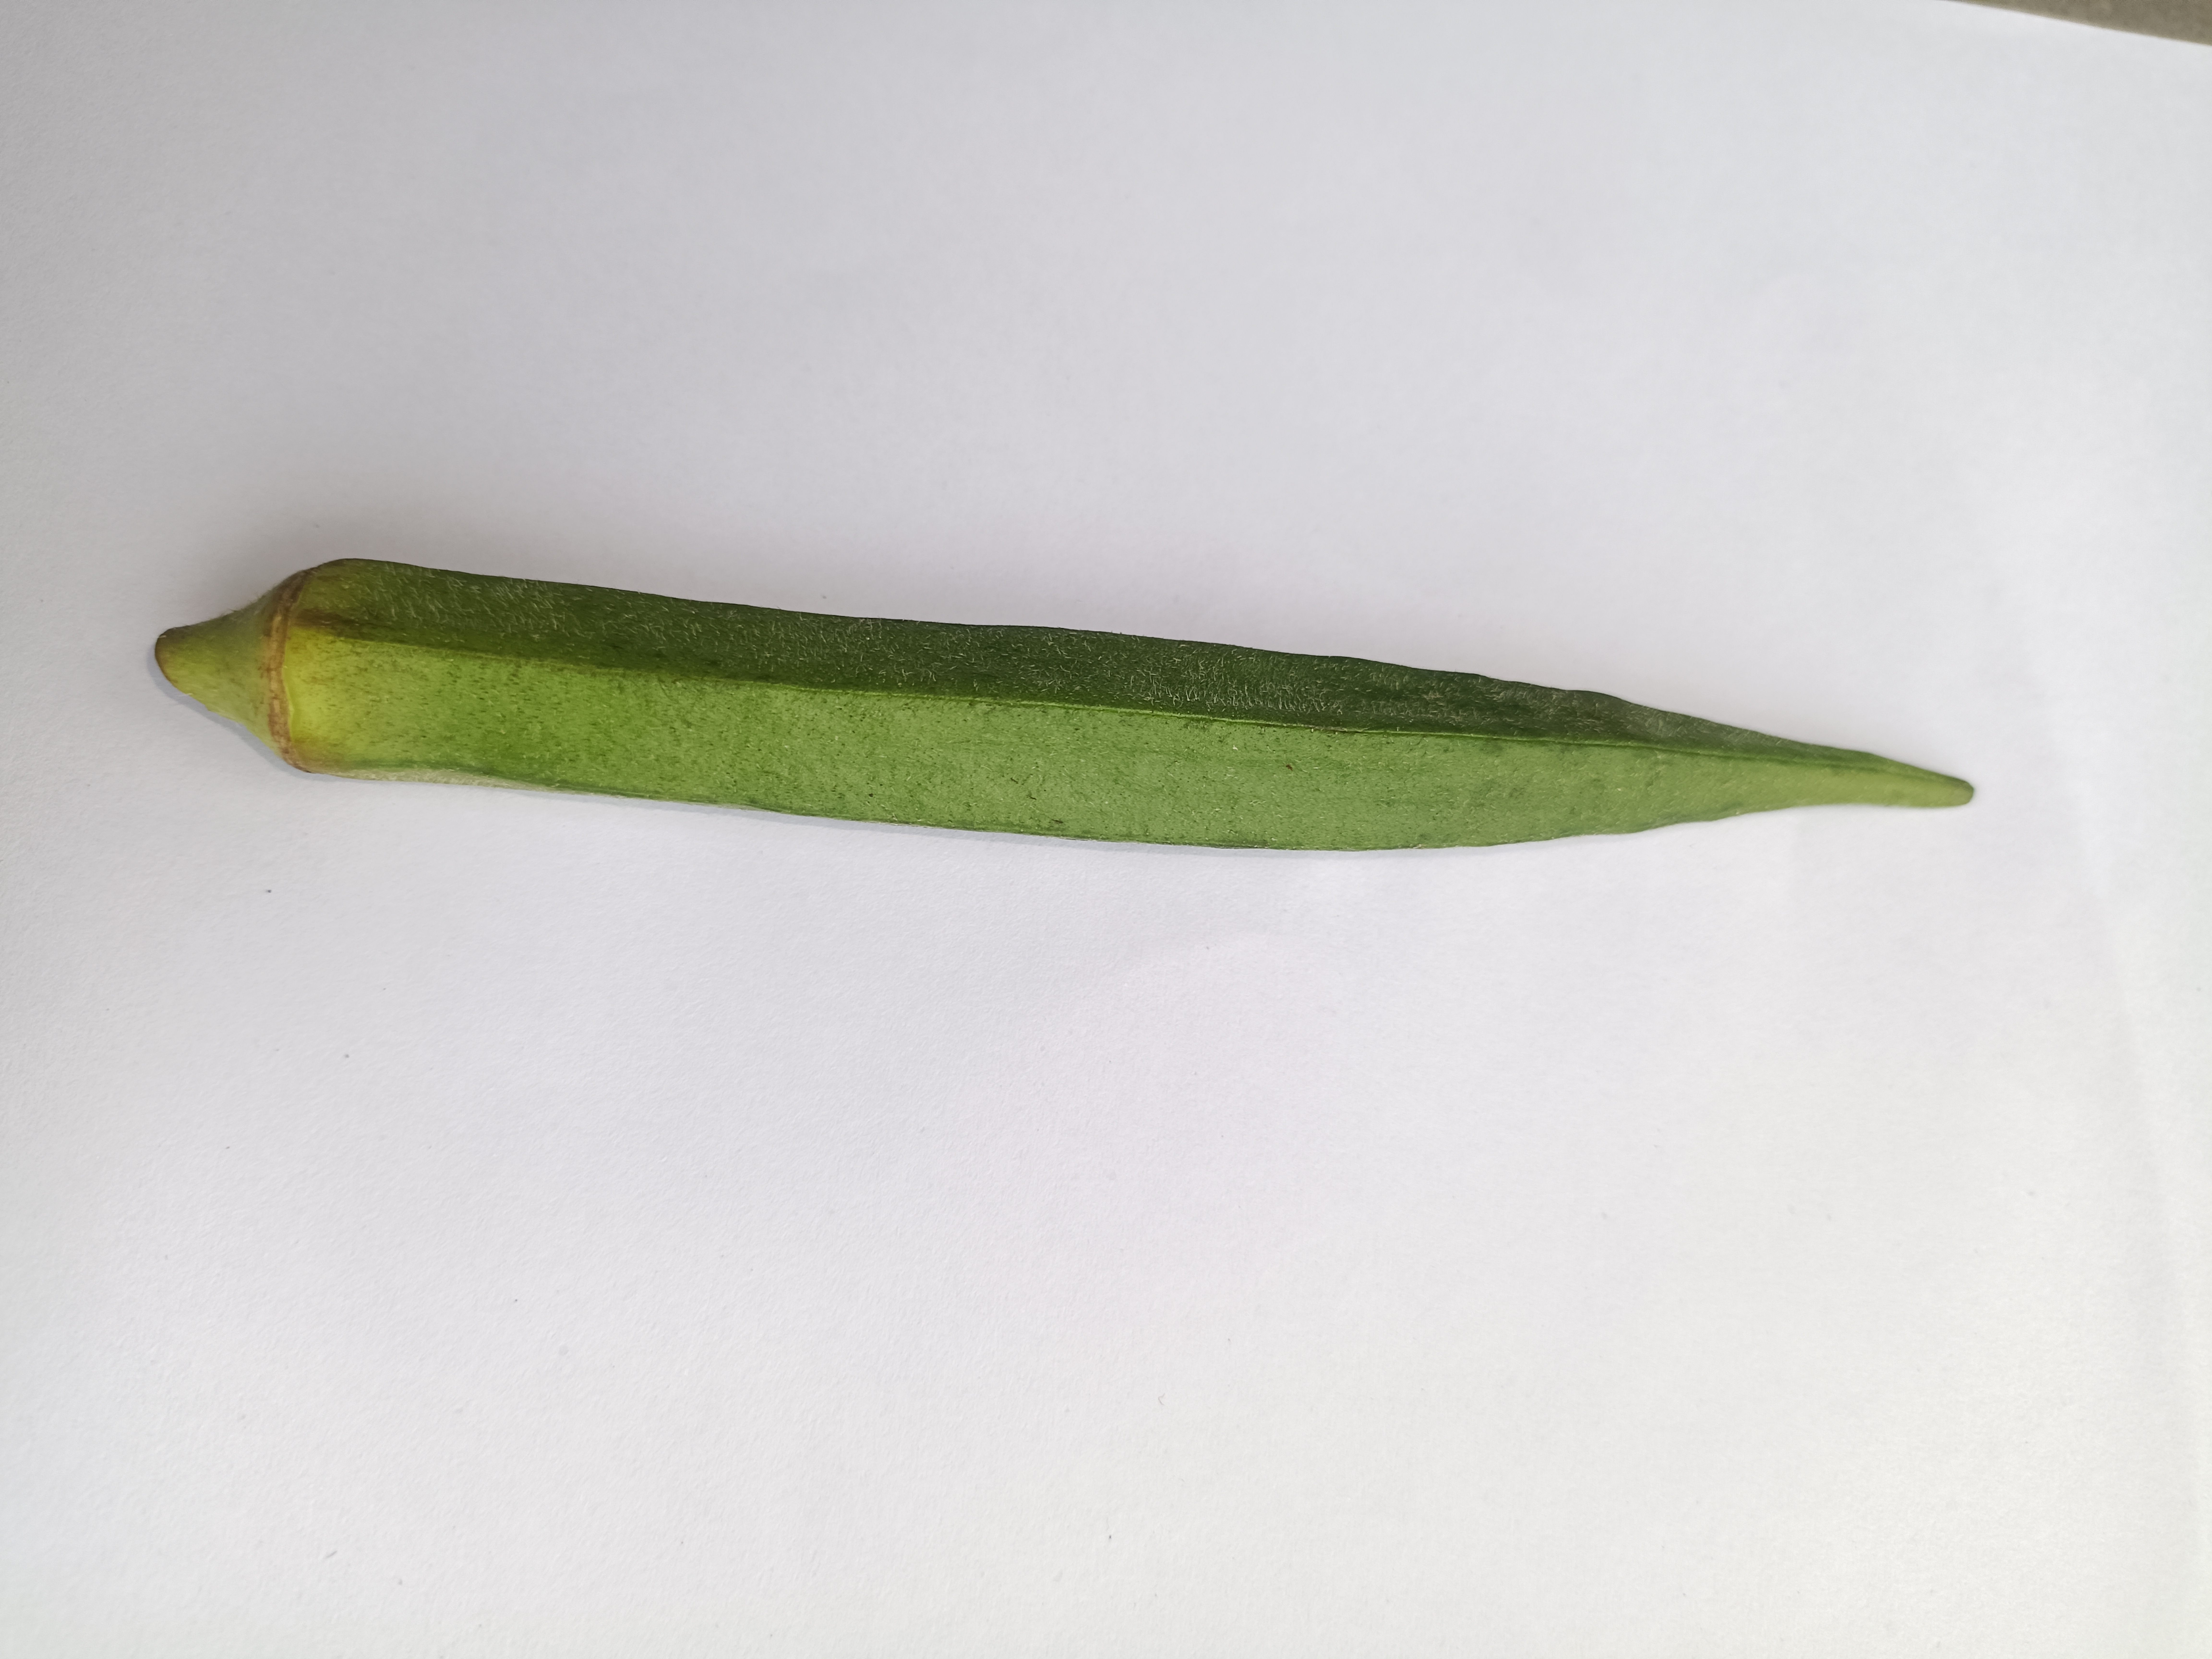
Label: Abelmoschus esculentus